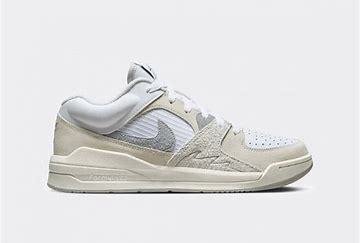
Brand: Jordan
Model: Stadium 90